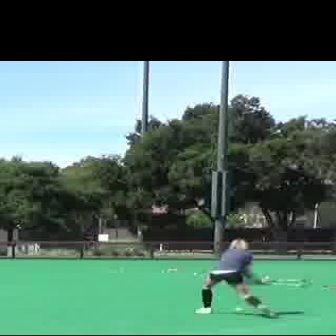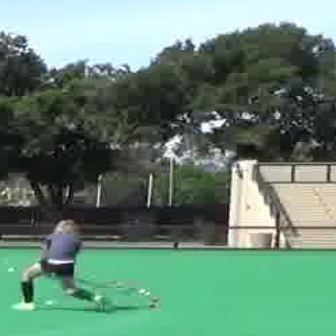
  Please identify the target specified by the bounding box [193,237,273,317] in the first image and locate it in the second image. Return the coordinates in [x_min,y_min,x_max,y_max] format.
Answer: [12,217,104,310]